Bentheim Castle (painting)

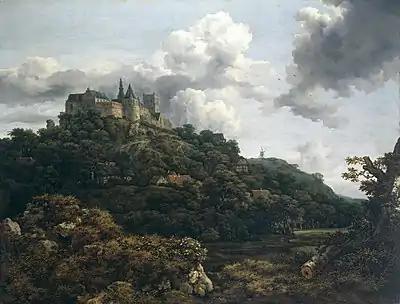
Painting of a castle on top of a wooded mountain

Bentheim Castle (1653) is an oil on canvas painting by the Dutch Golden Age painter Jacob van Ruisdael. It is in the collection of the National Gallery of Ireland in Dublin.